Natalia Souto

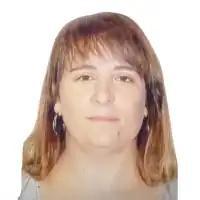

Natalia Souto is an Argentine politician currently serving as a member of the Chamber of Deputies of Argentina.